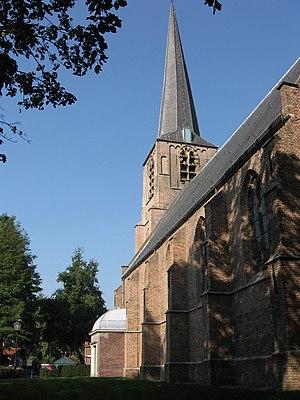
Mijnsheerenland est un village qui fait partie de la commune de Hoeksche Waard dans la province néerlandaise de Hollande-Méridionale. Le 1ᵉʳ janvier 2006, le village comptait 4 435 habitants.